Circumpolar peoples

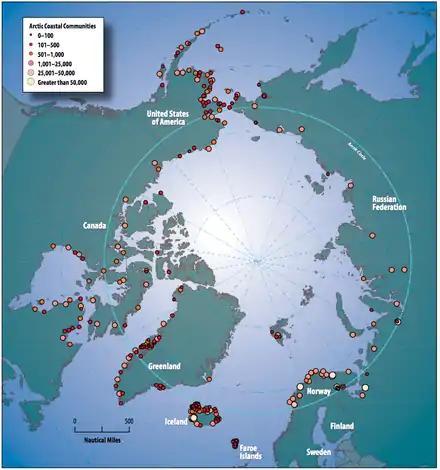
Circumpolar coastal human population distribution ca. 2009 (includes both Indigenous and non-Indigenous)

Circumpolar peoples and Arctic peoples are umbrella terms for the various indigenous peoples of the Arctic region.